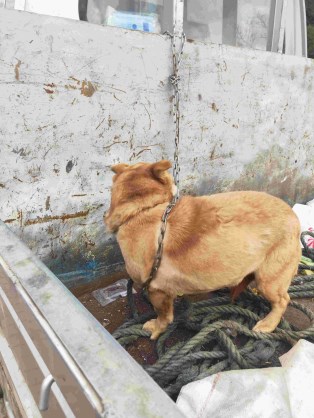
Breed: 3336-n000121-chinese_rural_dog